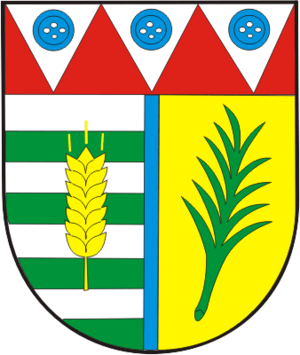
Krásensko est une commune du district de Vyškov, dans la région de Moravie-du-Sud, en République tchèque. Sa population s'élevait à 413 habitants en 2019.